Shaikhs of Uttar Pradesh

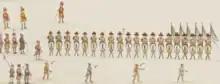
Camp of Shuja-ud-Daula of Awadh

The Qidwais recruited in the household cavalry of Shuja-ud-Daula, which was mainly composed of the Sheikhzadgan.